Gladys Guarisma

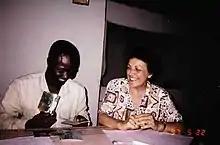
Guarisma (right) in 1997

Gladys Guarisma (30 August 1938 – 12 February 2022) was a Venezuelan linguist. She worked at the French National Centre for Scientific Research (CNRS) and was one of the pioneers of African linguistics.